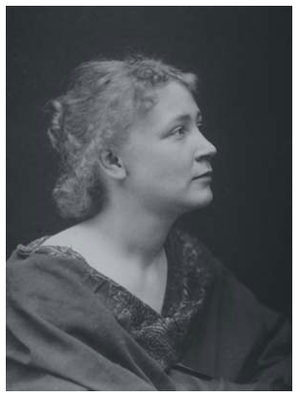
Le Boston Camera Club est la principale organisation photographique amateur de Boston, Massachusetts et des environs. Fondé en 1881, il propose plusieurs activités aux photographes amateurs, notamment la photographie numérique. Il se réunit chaque semaine de septembre à juin et est ouvert au public.